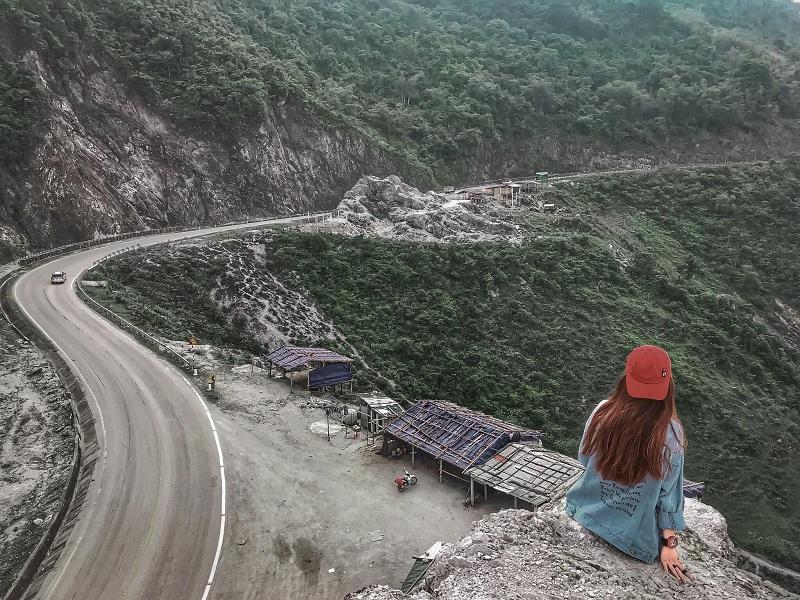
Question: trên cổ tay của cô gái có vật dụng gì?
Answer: đồng hồ đeo tay